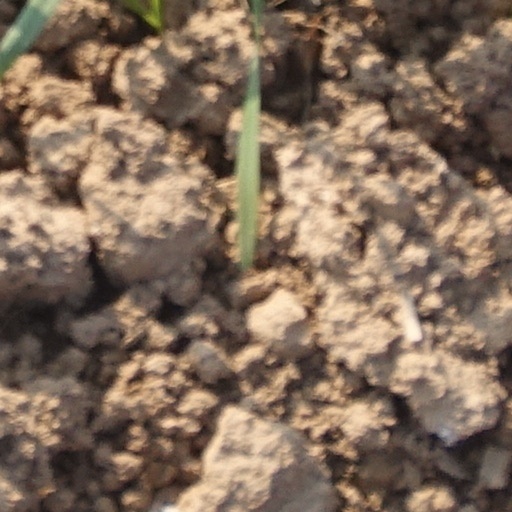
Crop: wheat